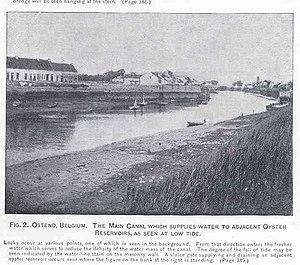
Le port d'Ostende est un port maritime belge situé sur la côte belge et desservant la ville d'Ostende, dans la province de Flandre-Occidentale.